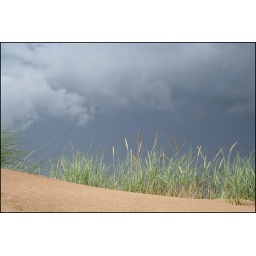
The shifting sand produce large dunes. Marram grass thrives in these conditions.